Michael & Me

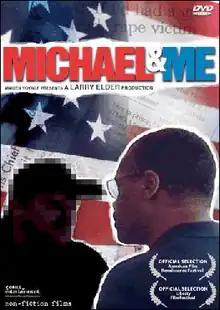
DVD cover

Michael & Me is an independent, self-financed 2005 American documentary film created by Los Angeles–based radio and television talk show host Larry Elder. The direct-to-DVD documentary attempts to disprove statements made by filmmaker Michael Moore in his 2002 documentary film "Bowling for Columbine" about the relationship between American culture, gun ownership and increased violence. The documentary mirrors Moore's landmark 1989 documentary, "Roger & Me," in tone and interview style. The film is frequently presented at conservative film festivals.